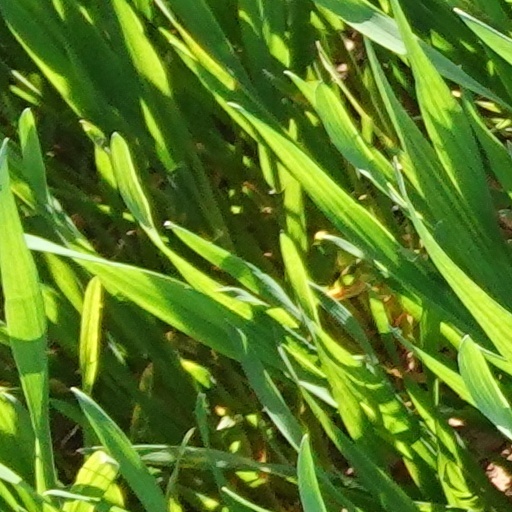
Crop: wheat